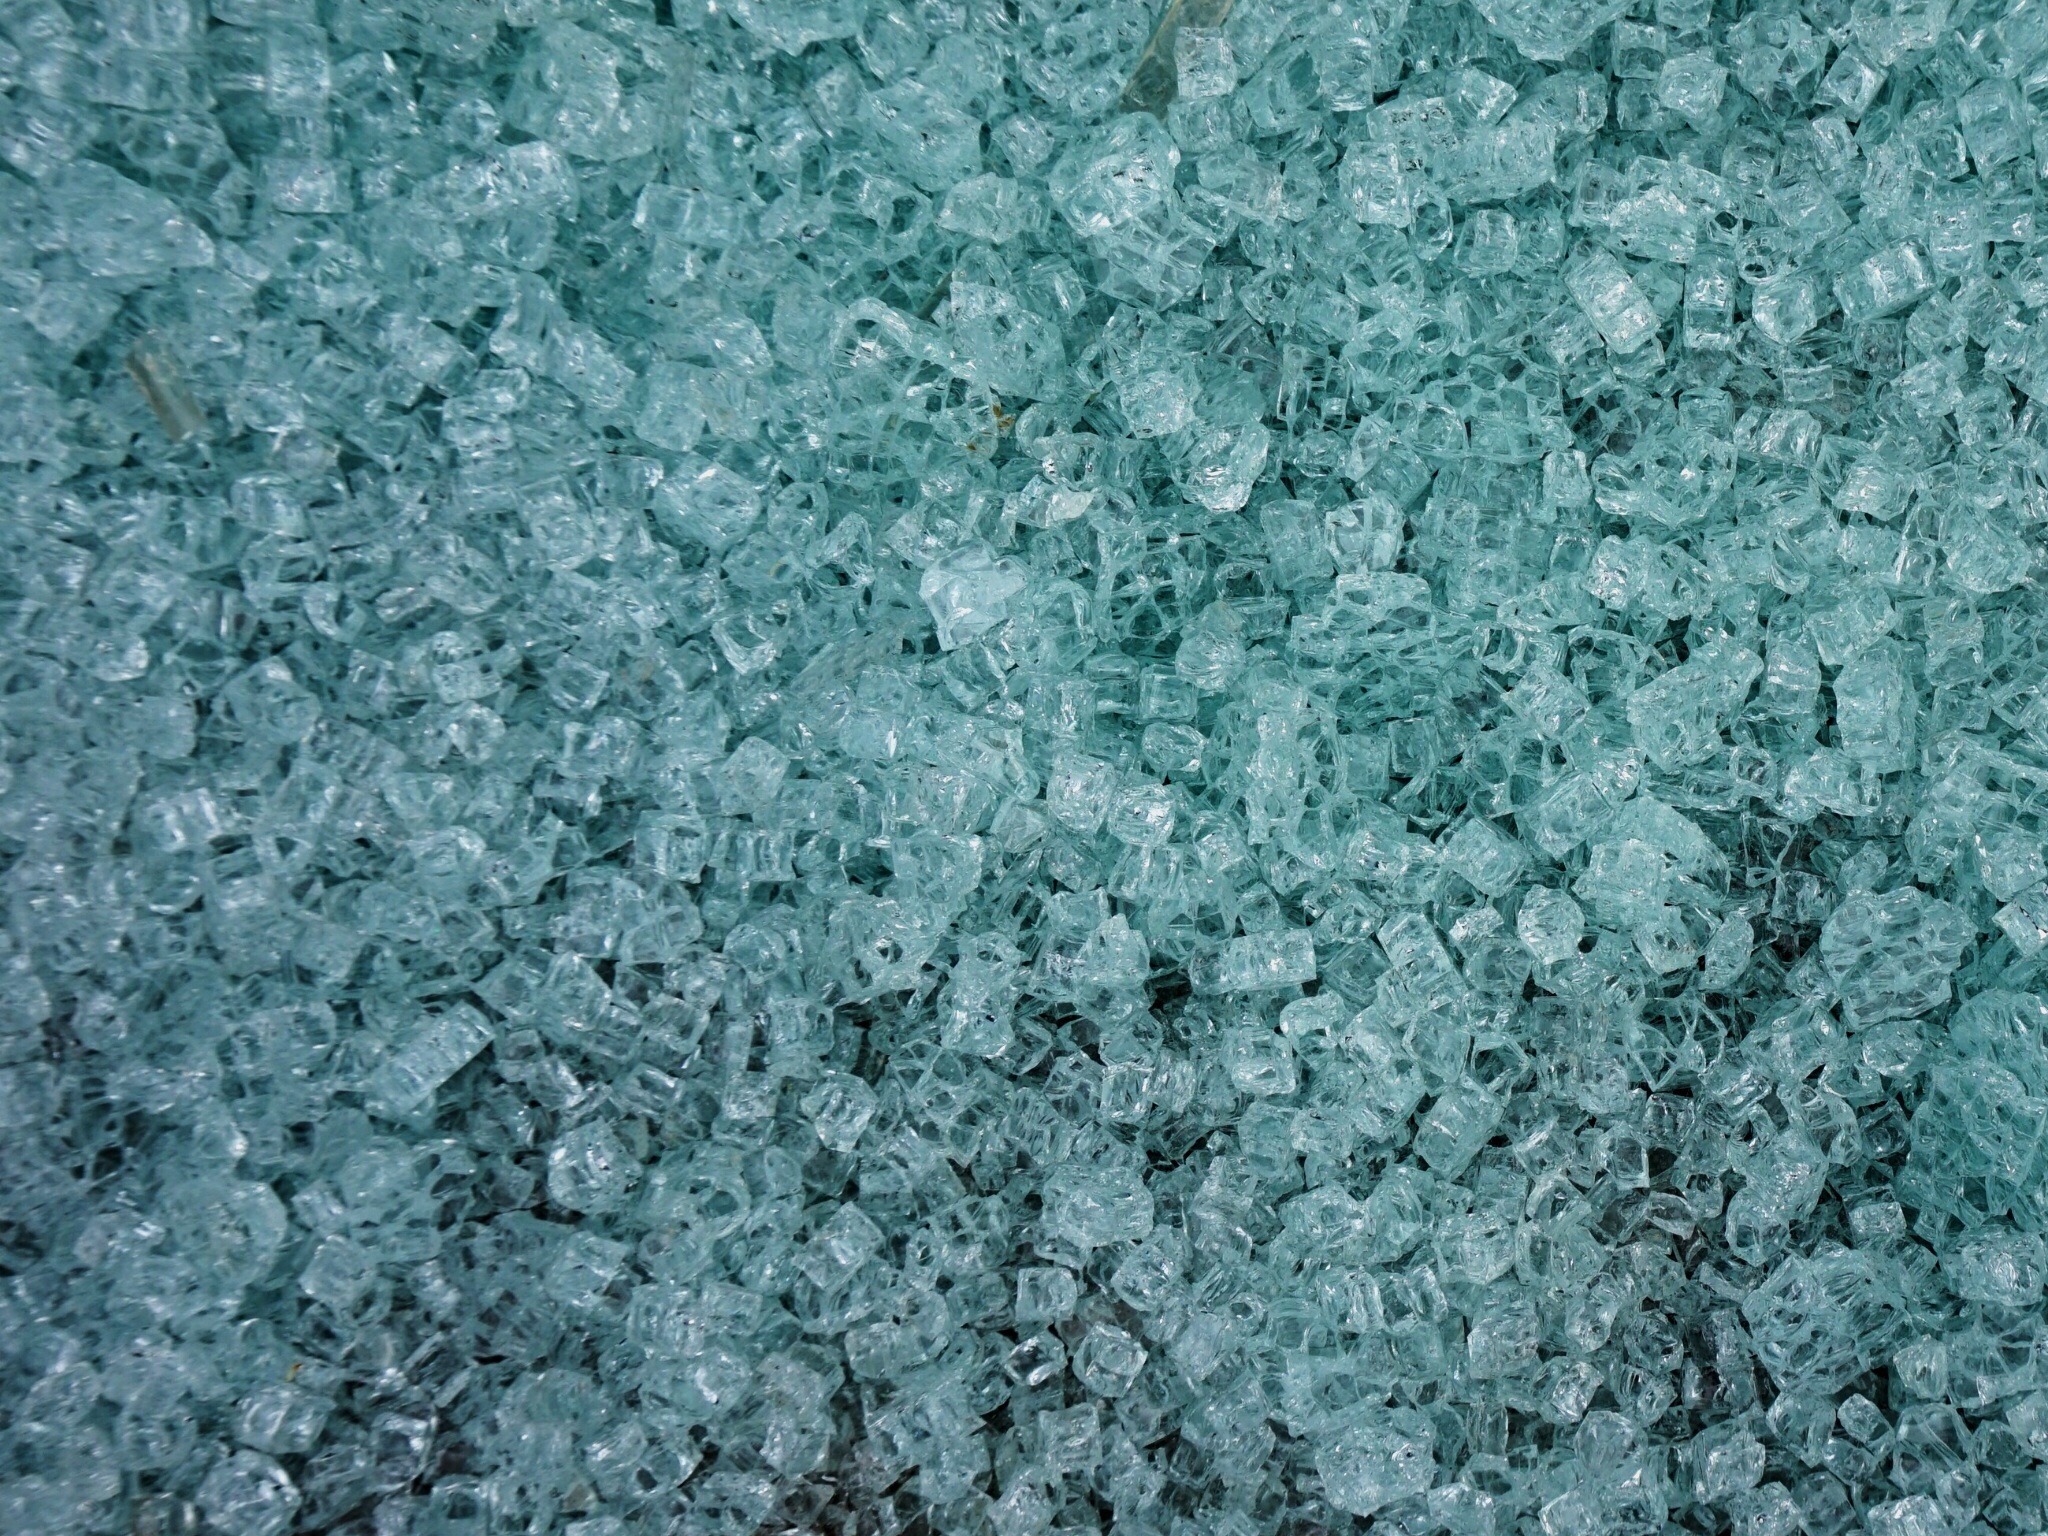
texture, frost, asphalt, green, soil, material, broken glass, damage, flooring, glass breakage, jumped, glass damage